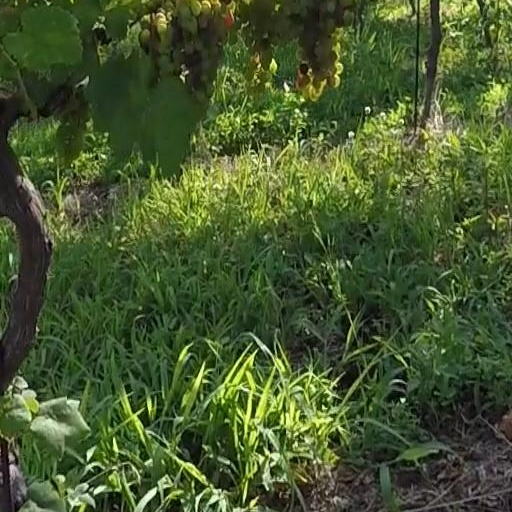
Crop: grape